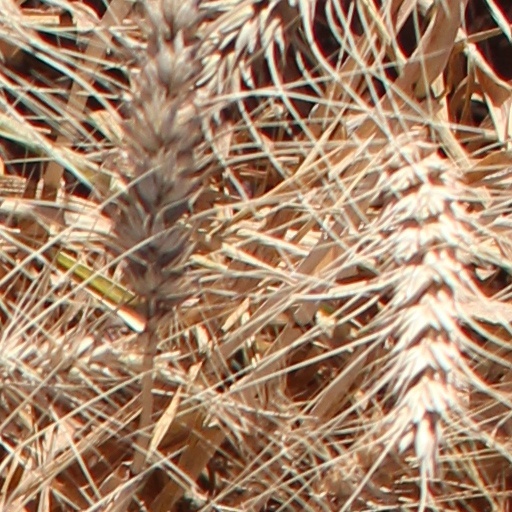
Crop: wheat